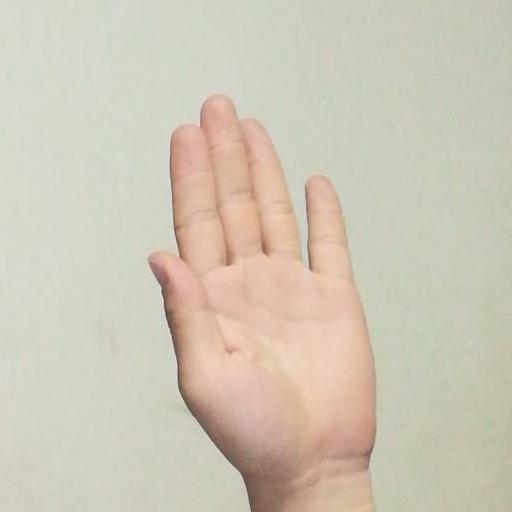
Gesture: stop